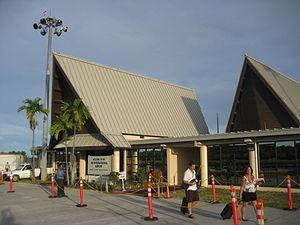
Les Jeux de la Micronésie de 2018 sont la 9ᵉ édition des Jeux de la Micronésie, une compétition multisports réunissant les nations et territoires de région de Micronésie, dans l'océan Pacifique. Ils sont organisés du 15 au 28 juillet 2018, sur les îles Yap dans l'État de Yap, au sein des États fédérés de Micronésie. Les jeux de 2018 sont les troisièmes organisés par les États fédérés de Micronésie après ceux de 2002 et ceux de 2014, qui se sont déroulés sur l'île de Pohnpei, dans l'État de Pohnpei.
L'aéroport international de Yap, code AITA : YAP • code OACI : PTYA, est un aéroport situé sur Yap, l'île principale de l'État de Yap, aux États fédérés de Micronésie.